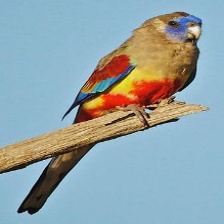
Species: EASTERN BLUEBONNET
Scientific name: NORTHIELLA HAEMATOGASTER